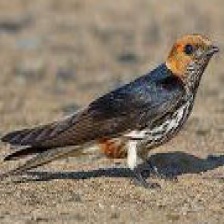
Species: STRIPPED SWALLOW
Scientific name: CECROPIS ABYSSINICA